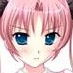
Portrait style: Anime Portrait